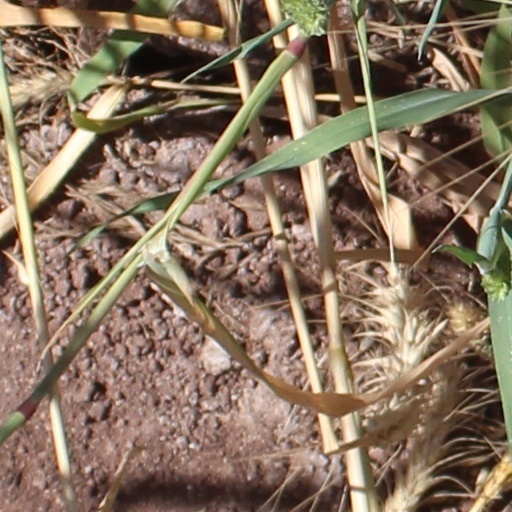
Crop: wheat